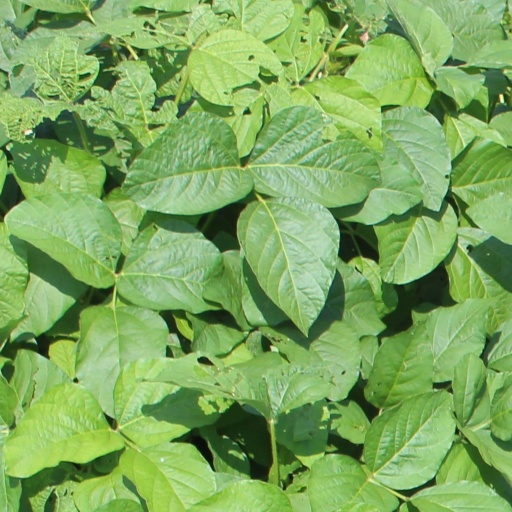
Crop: soybean